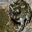
Label: frog